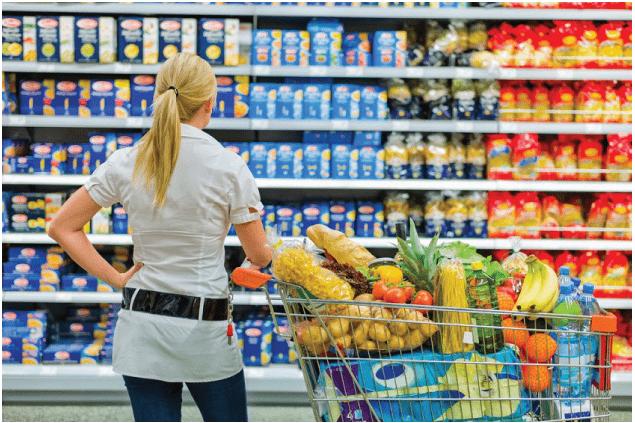
có một kệ hàng xuất hiện ở trước mặt của người phụ nữ